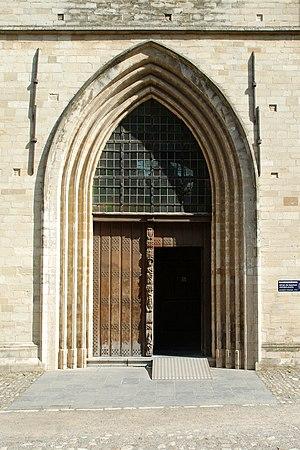
Belgique - Louvain - Église Saint-Jean-Baptiste-du-Béguinage - portail
Le grand béguinage de Louvain est le plus vieux et le plus grand des deux béguinages que compte la ville belge de Louvain, dans la province du Brabant flamand.
L'église Saint-Jean-Baptiste-du-Béguinage est une église classée de style gothique située à Louvain, dans la province du Brabant flamand en Belgique.